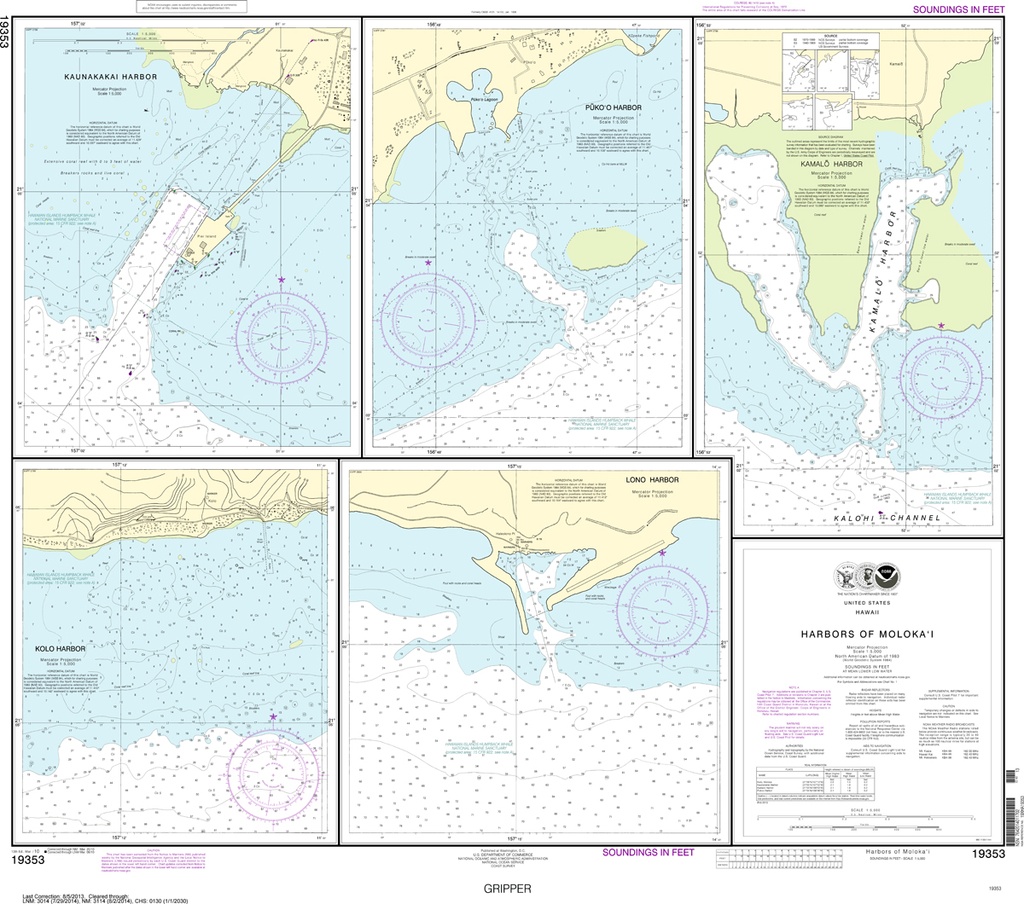
NOAA Chart 19353: Harbors of Moloka'i - Kaunakakai Harbor, Pukoo Harbor, Kamal' Harbor, Kolo Harbor, Lono Harbor
The chart you are viewing is NOT updated weekly and does NOT include all the of the latest Notice to Mariners corrections. THIS CHART IS CURRENTLY CANCELED BY NOAA. We know there are many questions about NOAA charts, newest editions and charts being cancelled. The U.S. Office of Coast Survey provides an updated list of all chart updates and the ones being cancelled. You can find those here: https://www.charts.noaa.gov/MCD/Dole.shtml As charts are being cancelled, please know these are now NOT suitable for navigation as the chart is not being updated weekly and does NOT include all of the latest Notice To Mariners Region: Hawai'ian & Pacific Islands Latest Edition: 13 Ed. (1-Mar-2010) Last Correction: 23-Jan-2014 Cleared Through: NTM 47/2019 (23-Nov-2019) Paper Size: 34" x 36" Chart Image Size: 31" x 35" Scale: 1:5,000
Brand: National Oceanic and Atmospheric Administration (NOAA)
Category: Sporting Goods > Outdoor Recreation > Boating & Water Sports > Boating & Rafting > Canoe Accessories